2017 Mazda Road to Indy Shootout

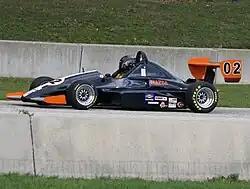
The Formula Mazda car similar to the ones used in the 2017 shootout.

The Bob Bondurant School of High Performance Driving supplied the drivers with first generation Formula Mazda chassis. The tube chassis cars are powered by 180hp rotary engines. The shootout location, Wild Horse Pass Motorsports Park is also the location of the racing school founded by Bob Bondurant.